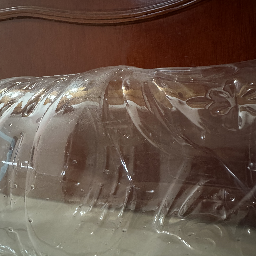
Material: Plastic